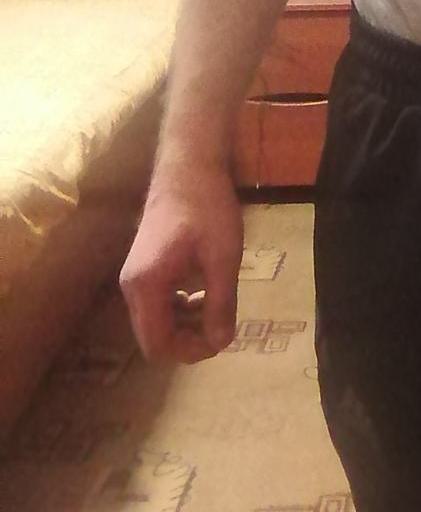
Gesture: no_gesture